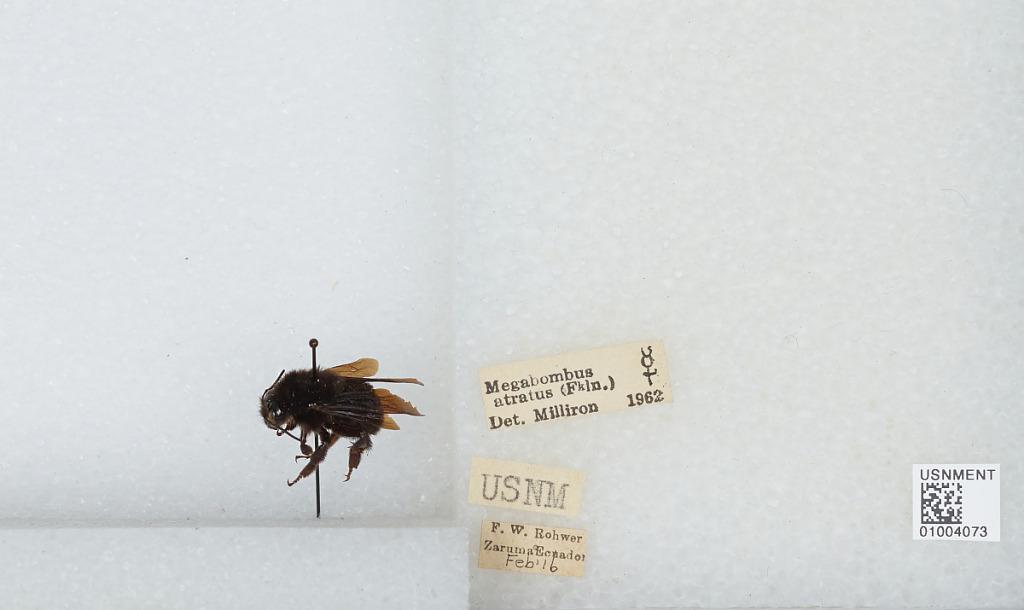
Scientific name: Bombus (Fervidobombus) atratus Franklin
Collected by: F. Rohwer
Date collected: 1916-2-1
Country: Ecuador
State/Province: El Oro
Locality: Zaruma
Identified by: Milliron